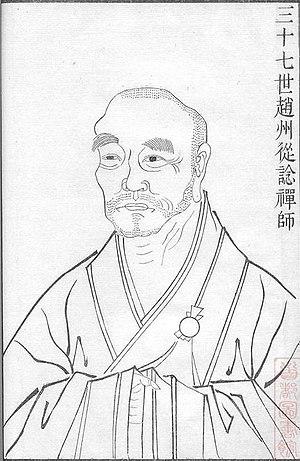
Zhaozhou Congshen, né en 778 et décédé en 897, est un moine et maître bouddhiste chan, chinois,